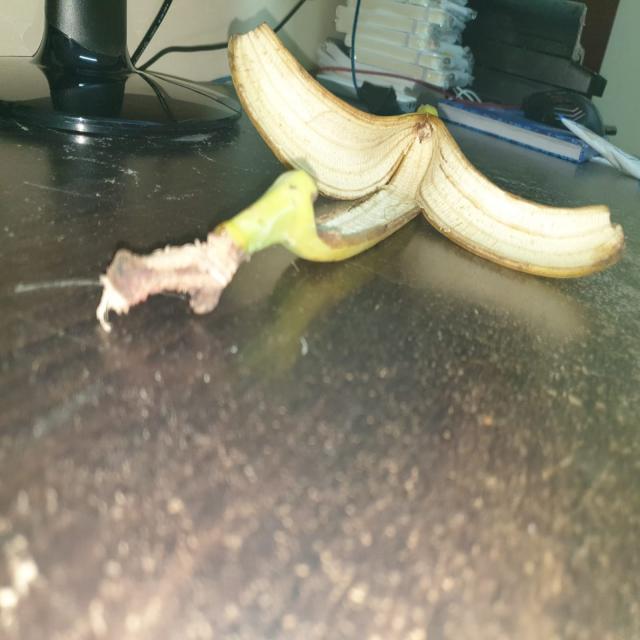
Label: bananas